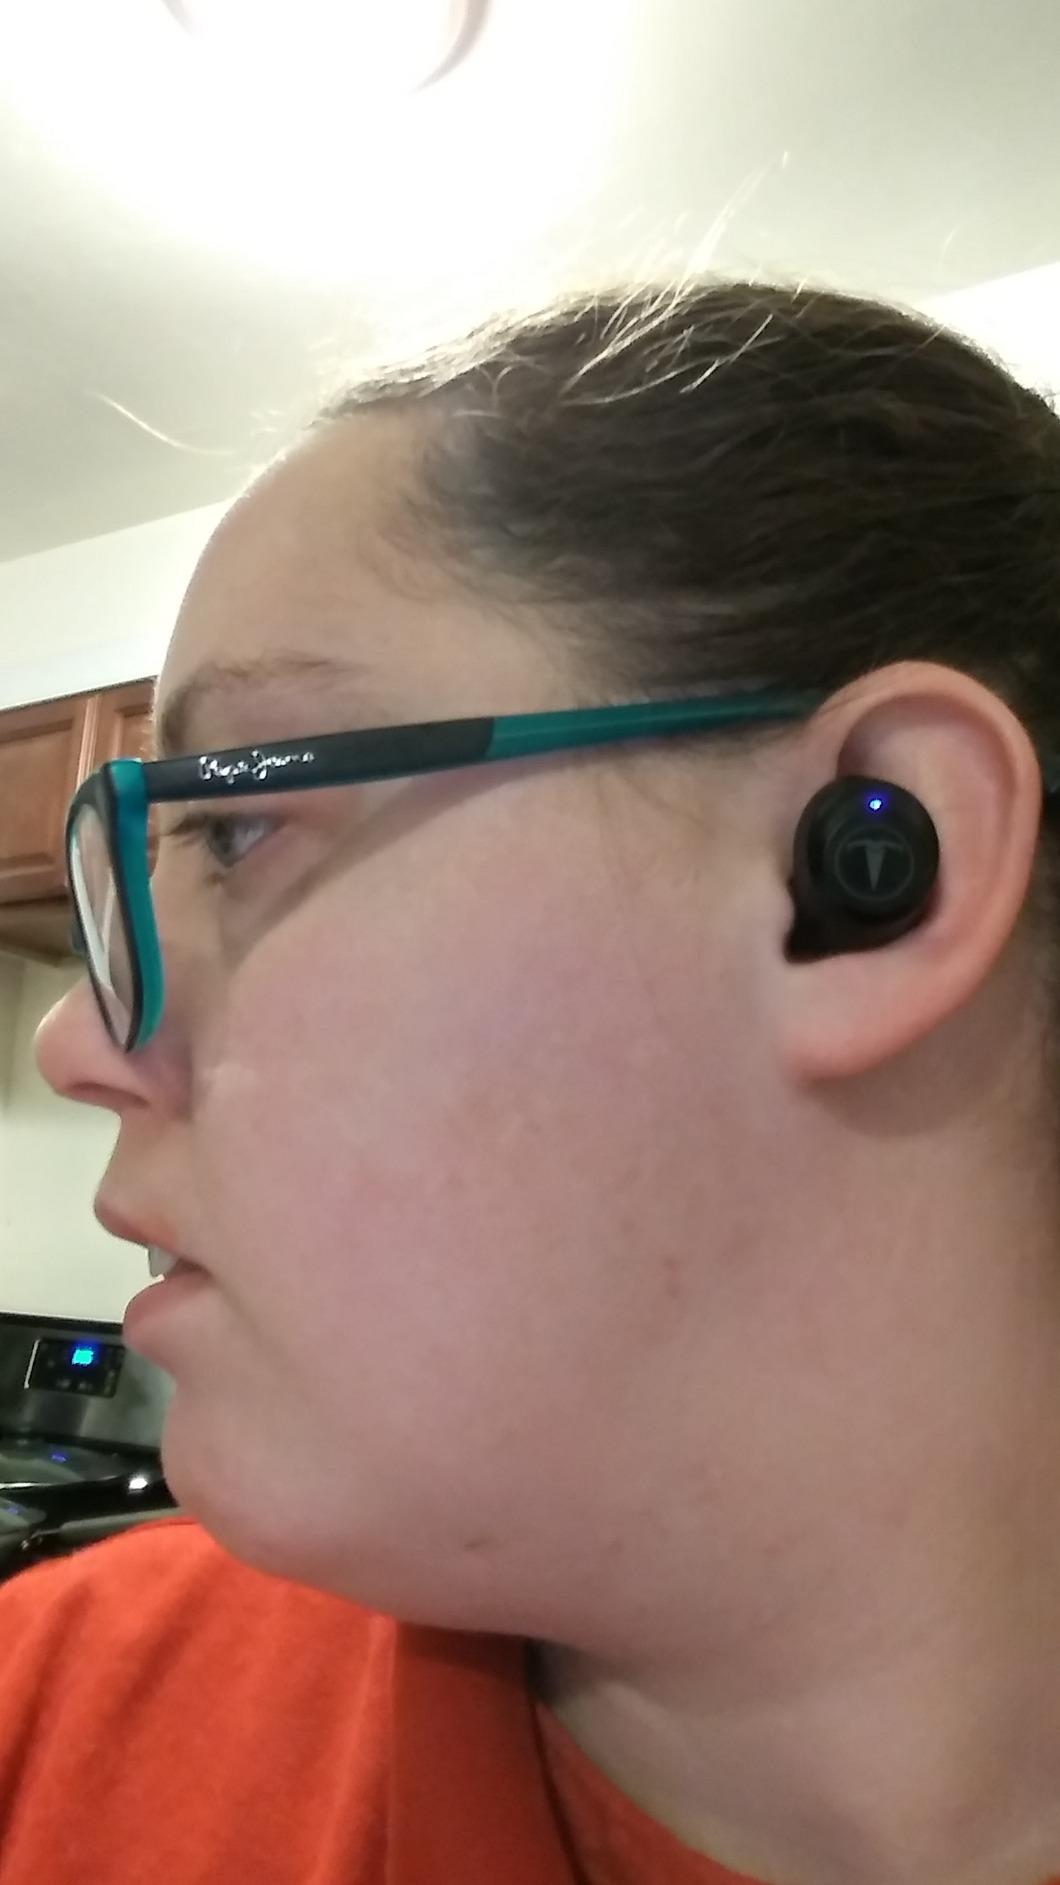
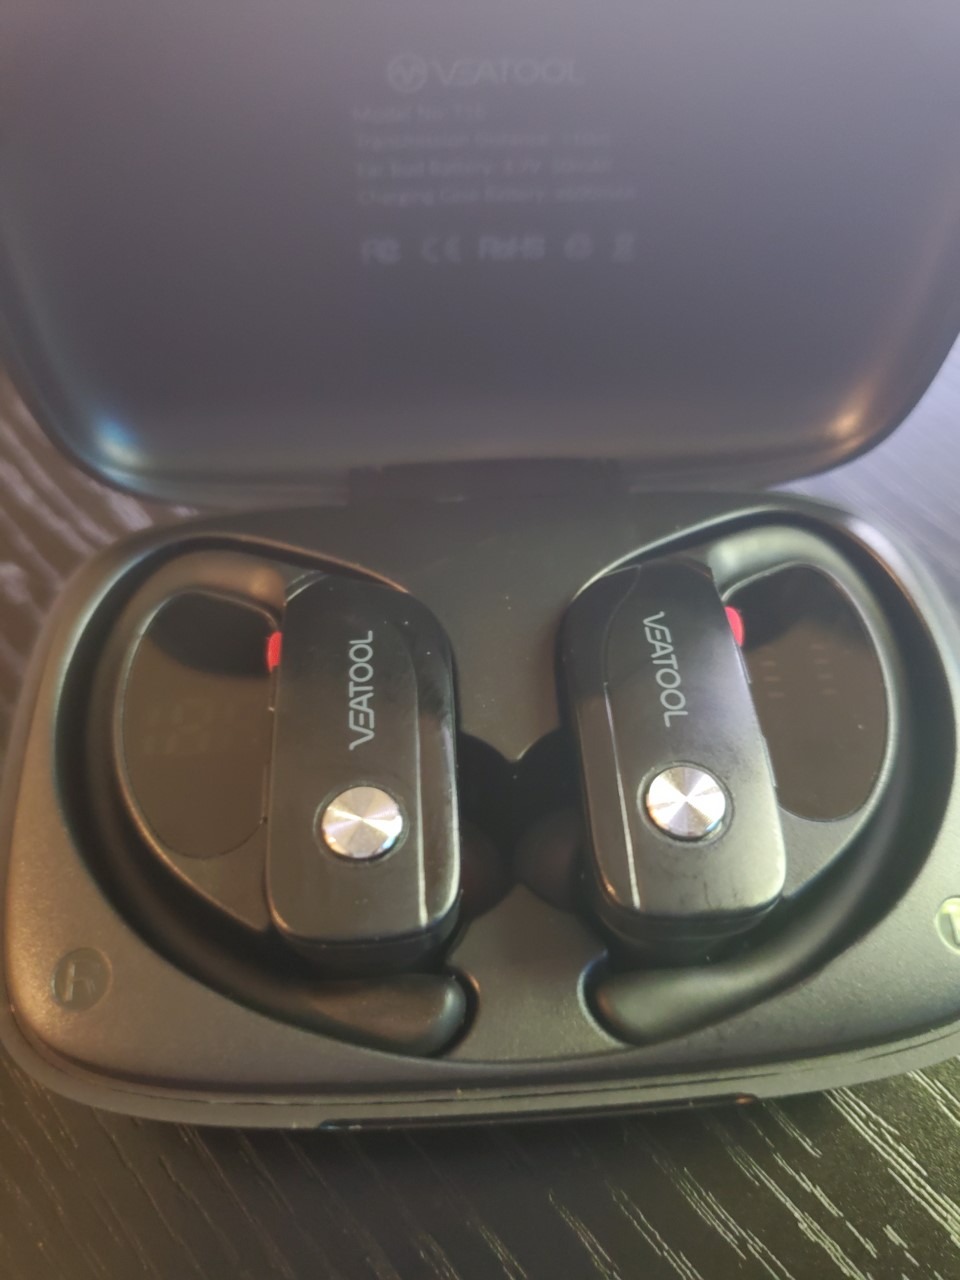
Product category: earbuds
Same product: no